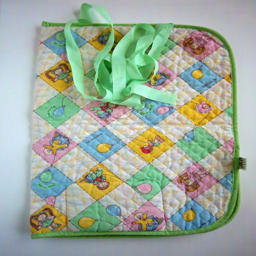
i am pretty sure i totally used to have one of these !